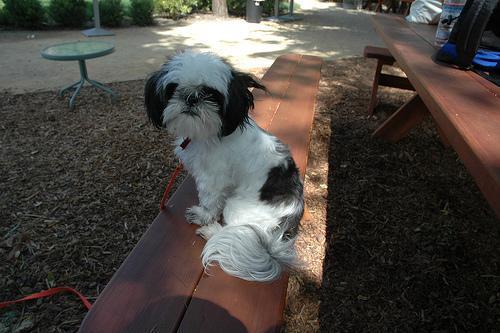
Shih-Tzu